Gaston Tong Sang

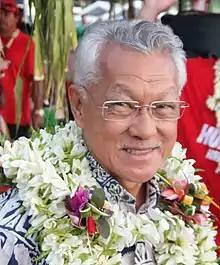
Tong Sang in 2018

Gaston Tong Sang (born 7 August 1949 in Bora Bora) is a French Polynesian politician and is the former President of French Polynesia. He served terms as President of French Polynesia from November 2009 until April 2011, from April 2008 until February 2009 and from December 2006 until September 2007; he is currently (since 1989) the Mayor of Bora-Bora. He is of Chinese descent, and is a founding member of French Polynesia's pro-French Tahoera'a Huiraatira political party.